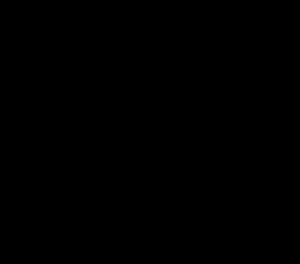
Le théorème de l'étoile de David est un résultat mathématique donnant deux identités concernant les coefficients binomiaux, disposés dans le triangle de Pascal en forme de deux triangles imbriqués.